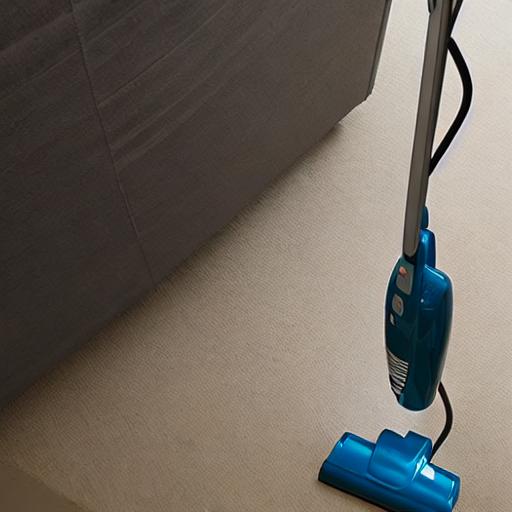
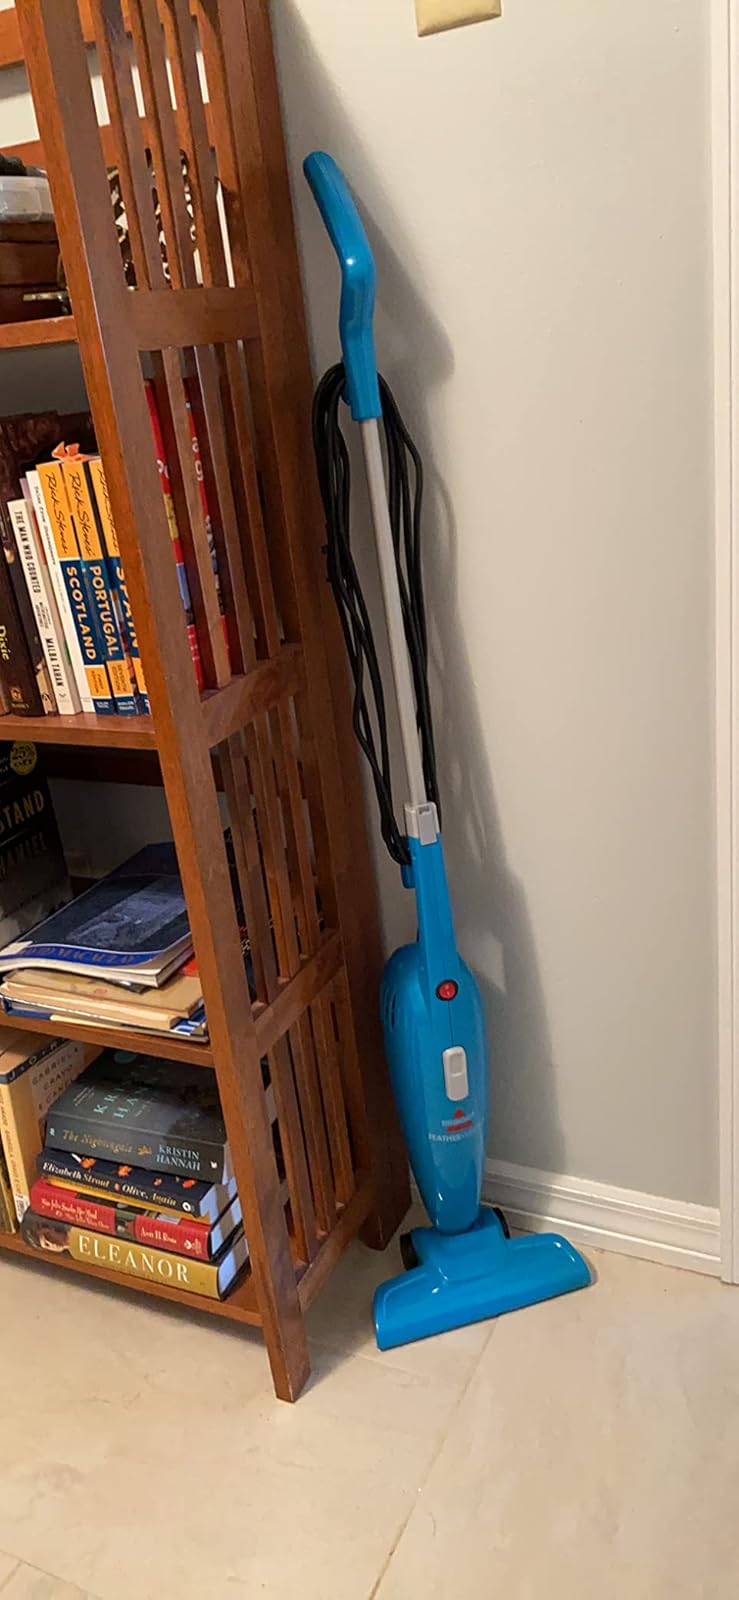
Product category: items_vacuum
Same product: no